Bob Gaona

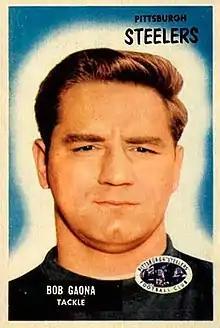
Gaona on a 1955 Bowman football card

Robert John Gaona (January 3, 1931 – May 23, 2001) was an American professional football player who played offense, defense, and special teams for three seasons for the Pittsburgh Steelers and Philadelphia Eagles.